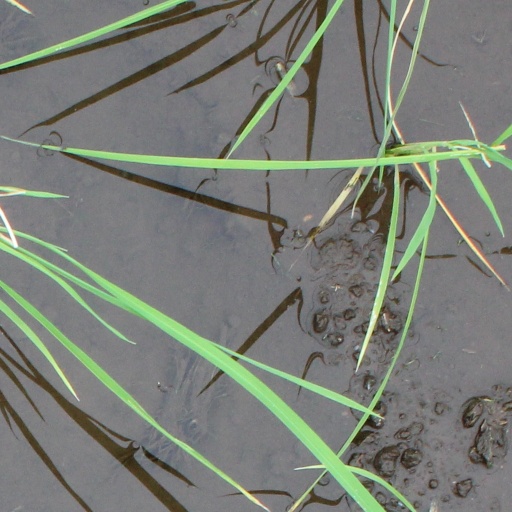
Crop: rice